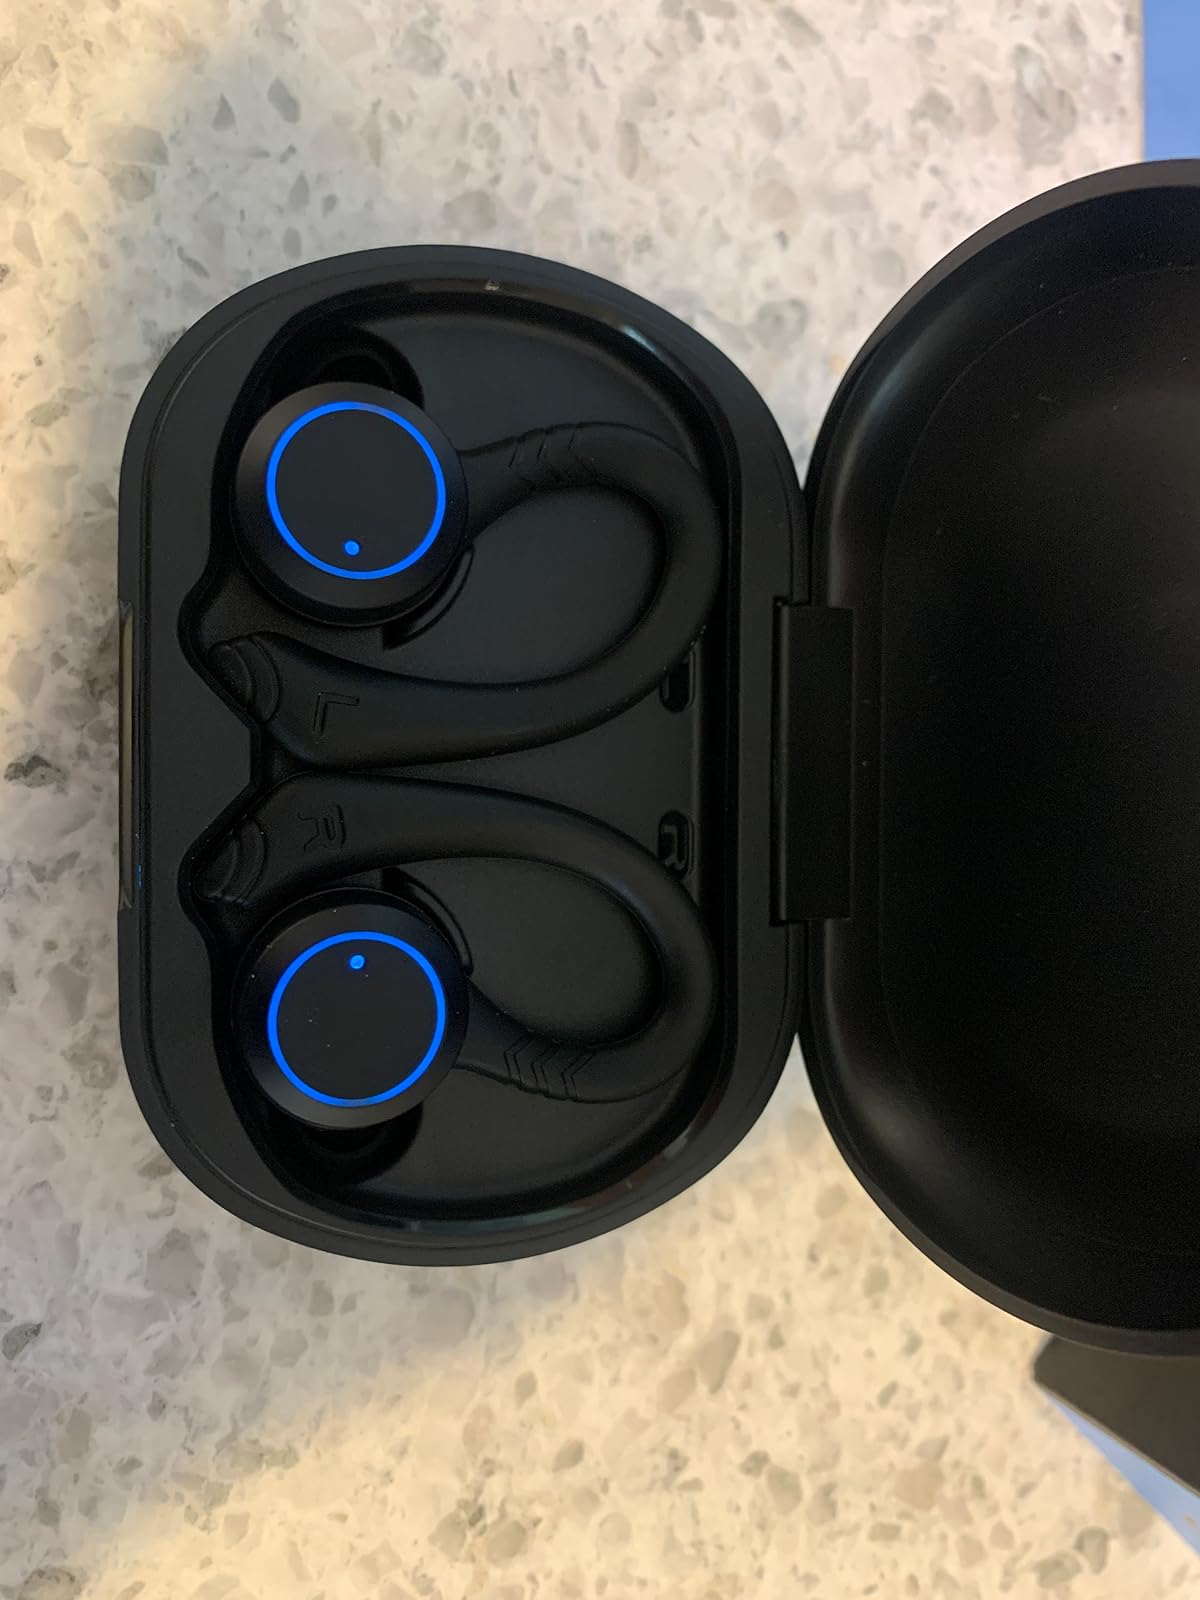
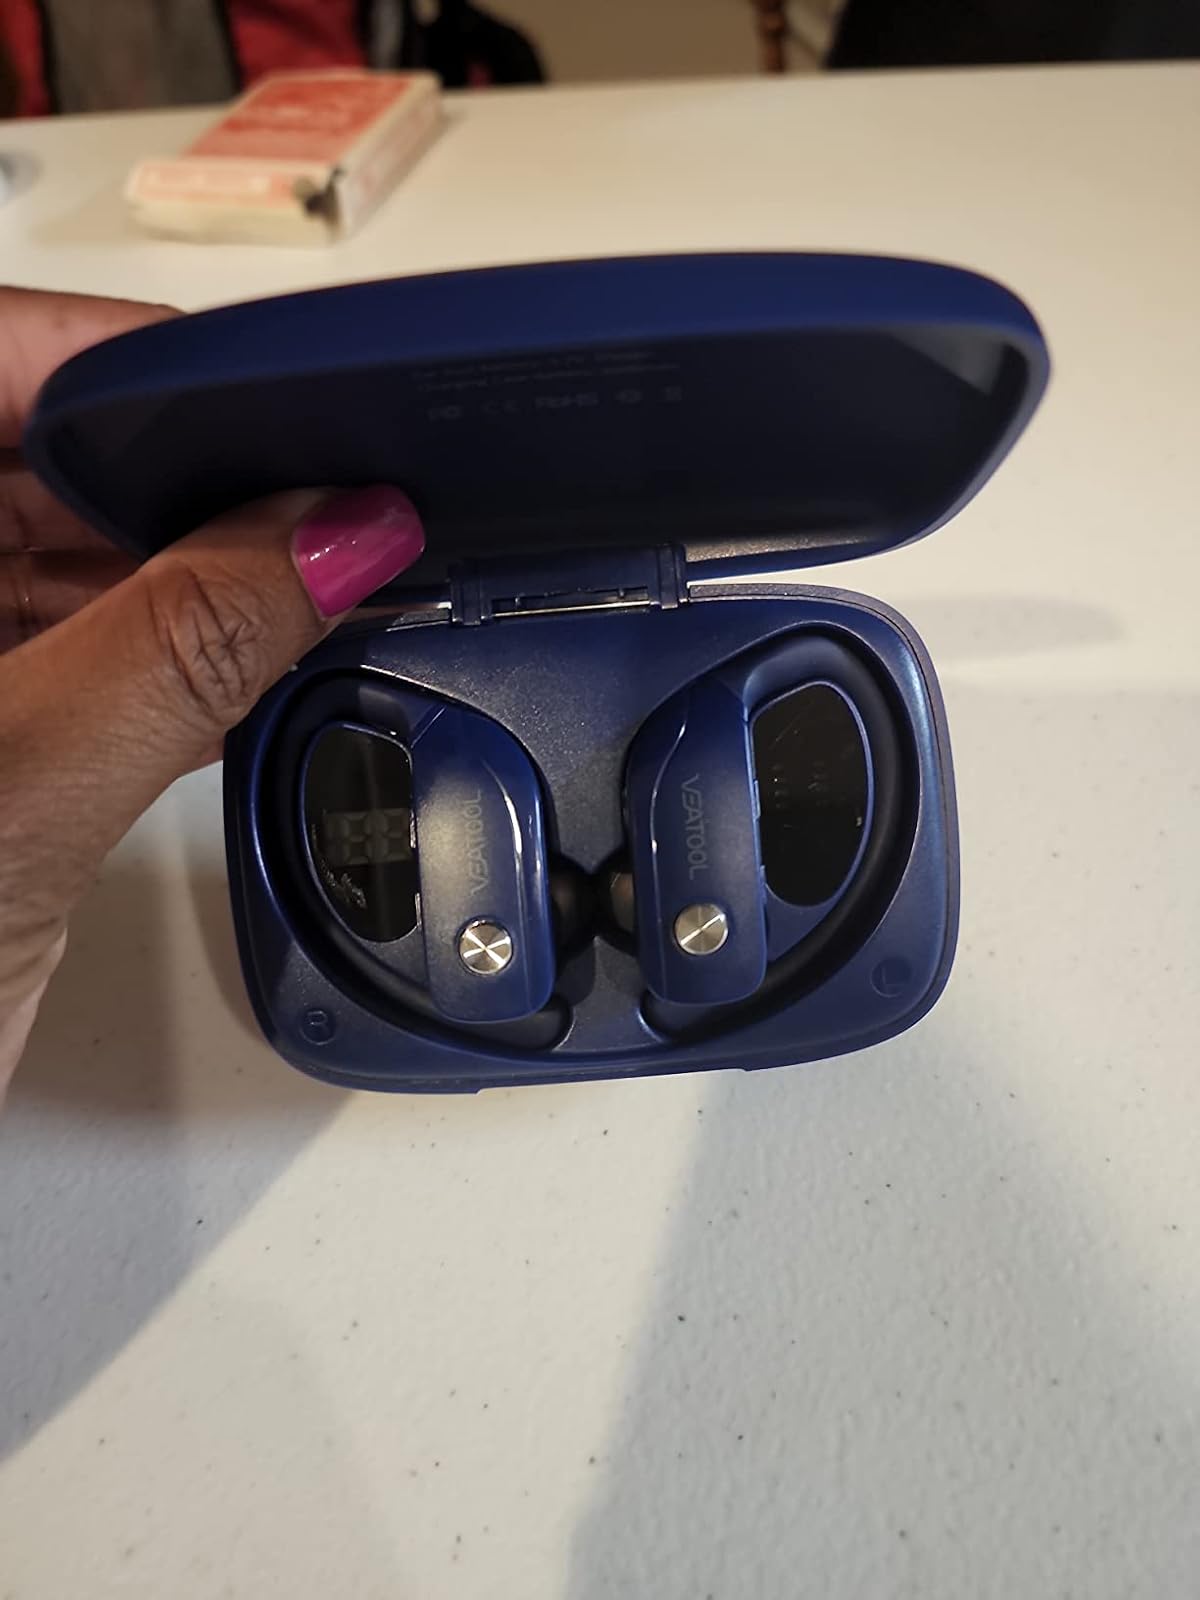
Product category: earbuds
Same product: no